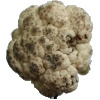
Label: cauliflower